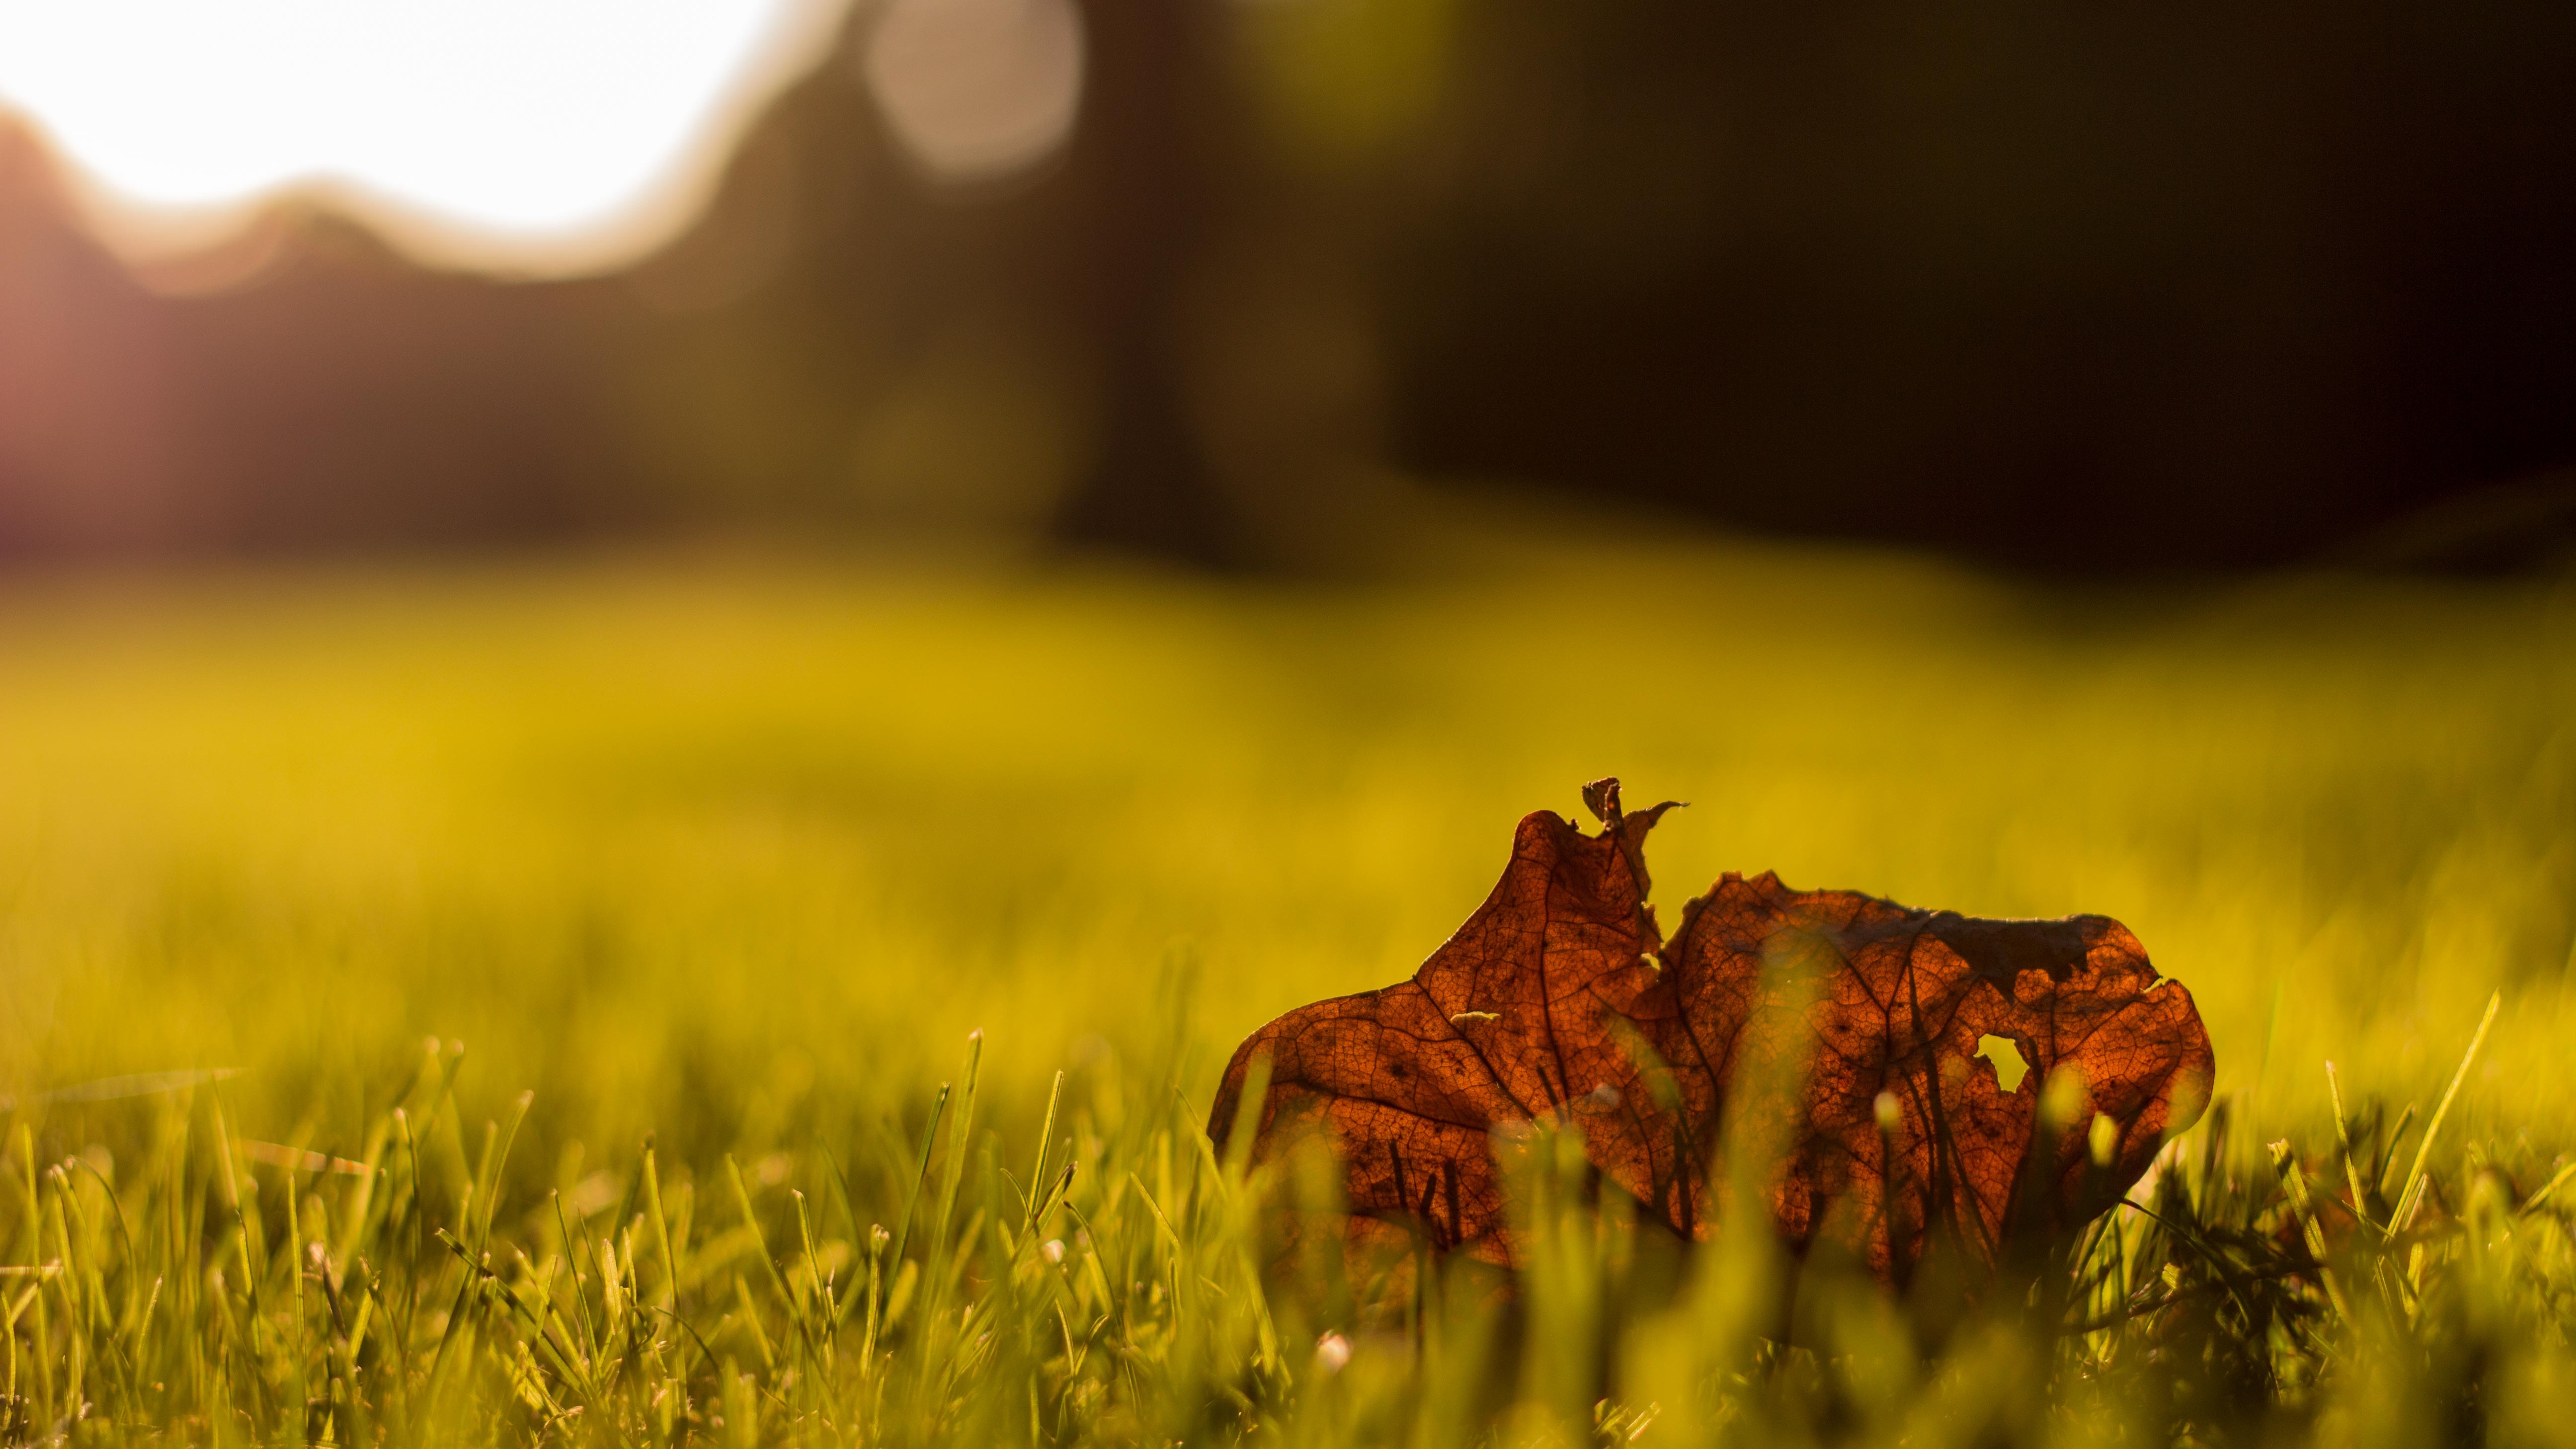
landscape, nature, grass, light, bokeh, plant, sunset, field, photography, meadow, prairie, sunlight, morning, leaf, flower, green, autumn, brown, yellow, flora, season, wildflower, close up, leaves, grassland, seasons, fall leaves, golden autumn, autumn colours, macro photography, flowering plant, natural environment, grass family, computer wallpaper, land plant